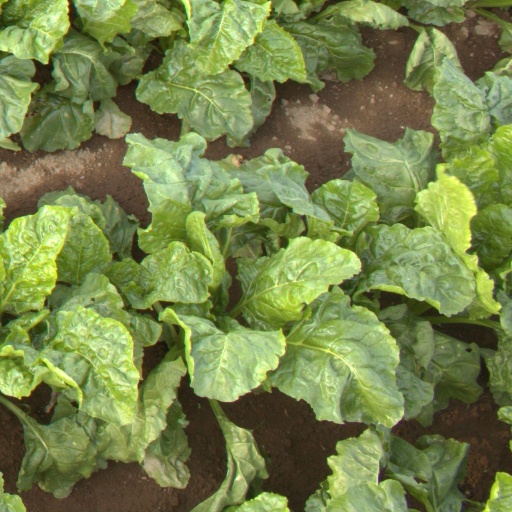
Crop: sugar beet